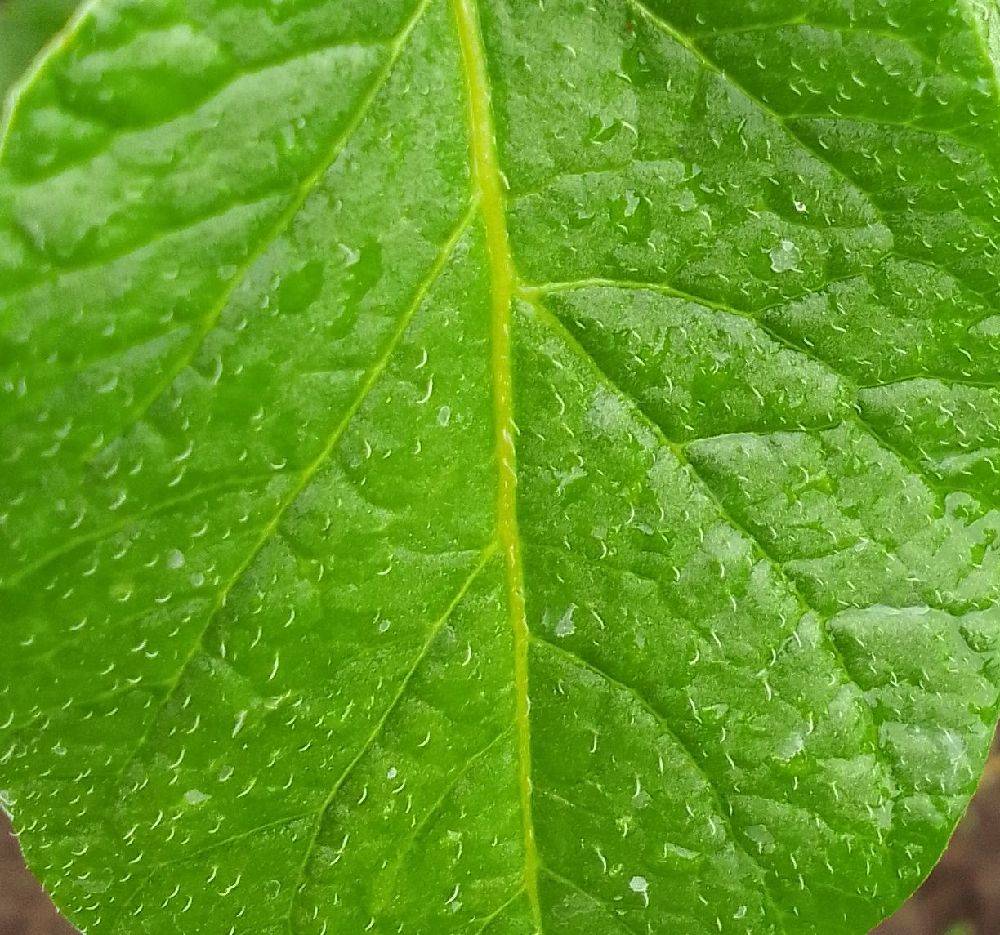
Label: Healthy